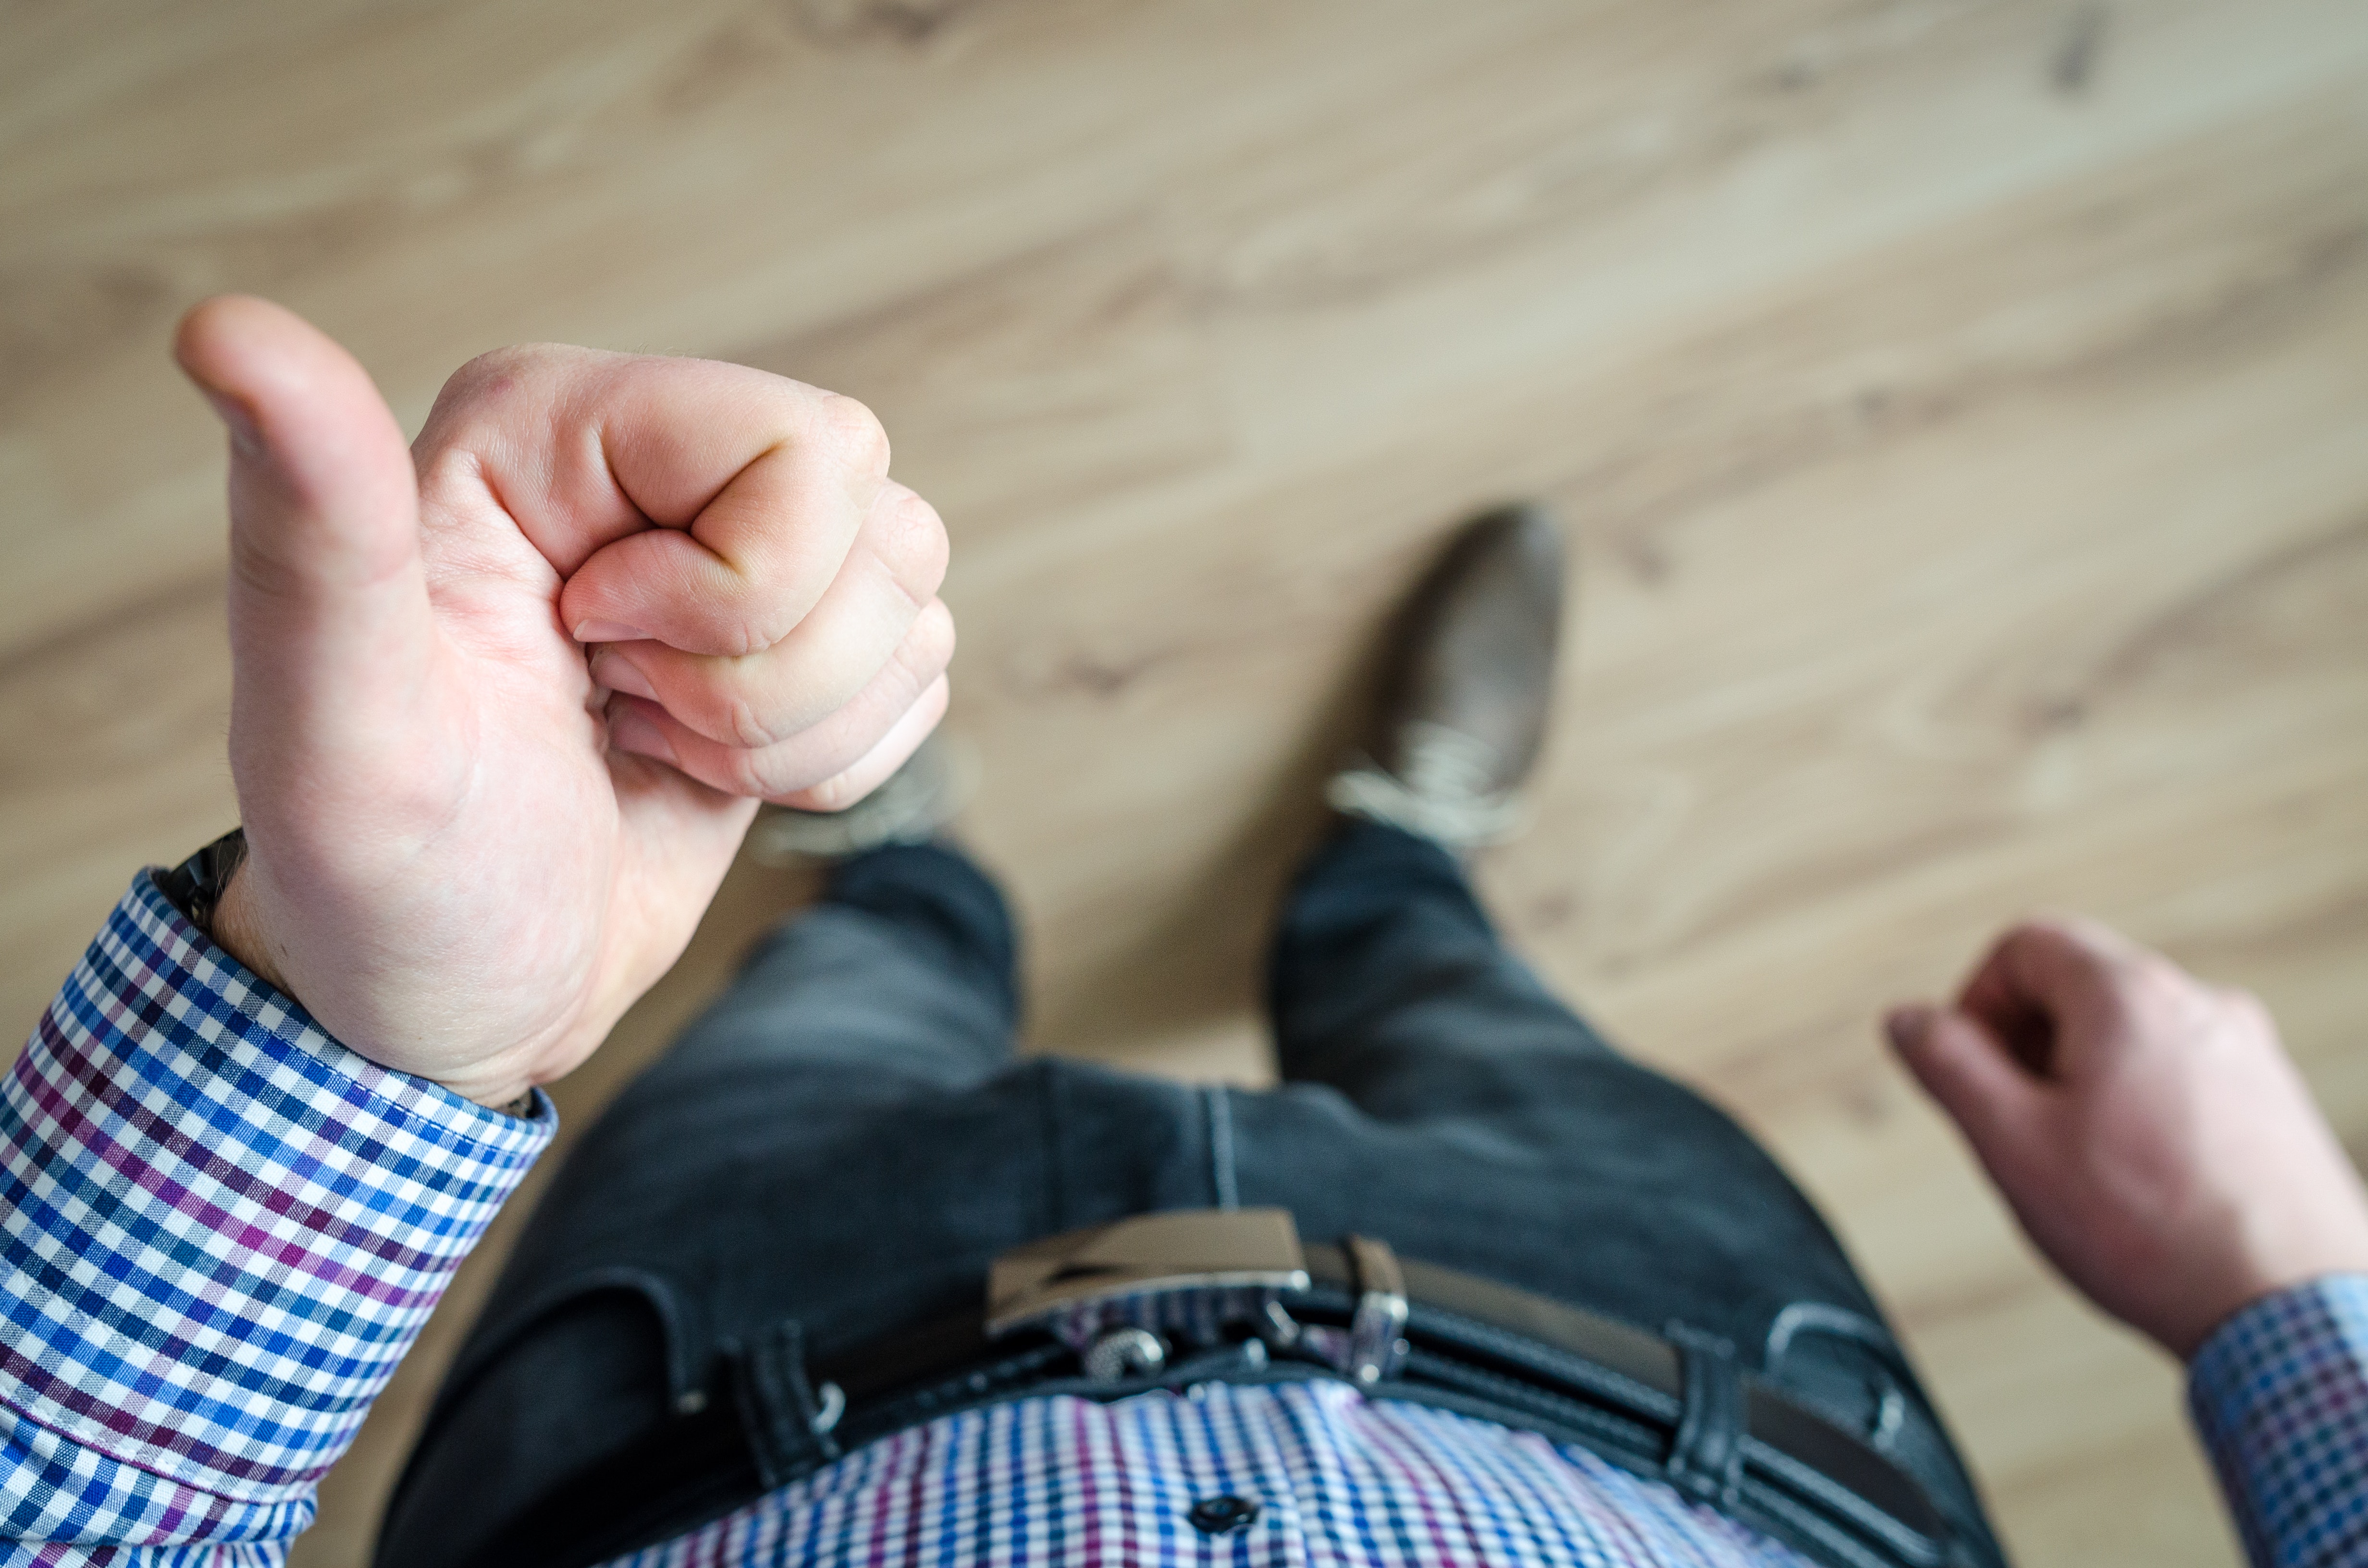
finger, hand, thumb, gesture, plaid, design, pattern, wood, wrist